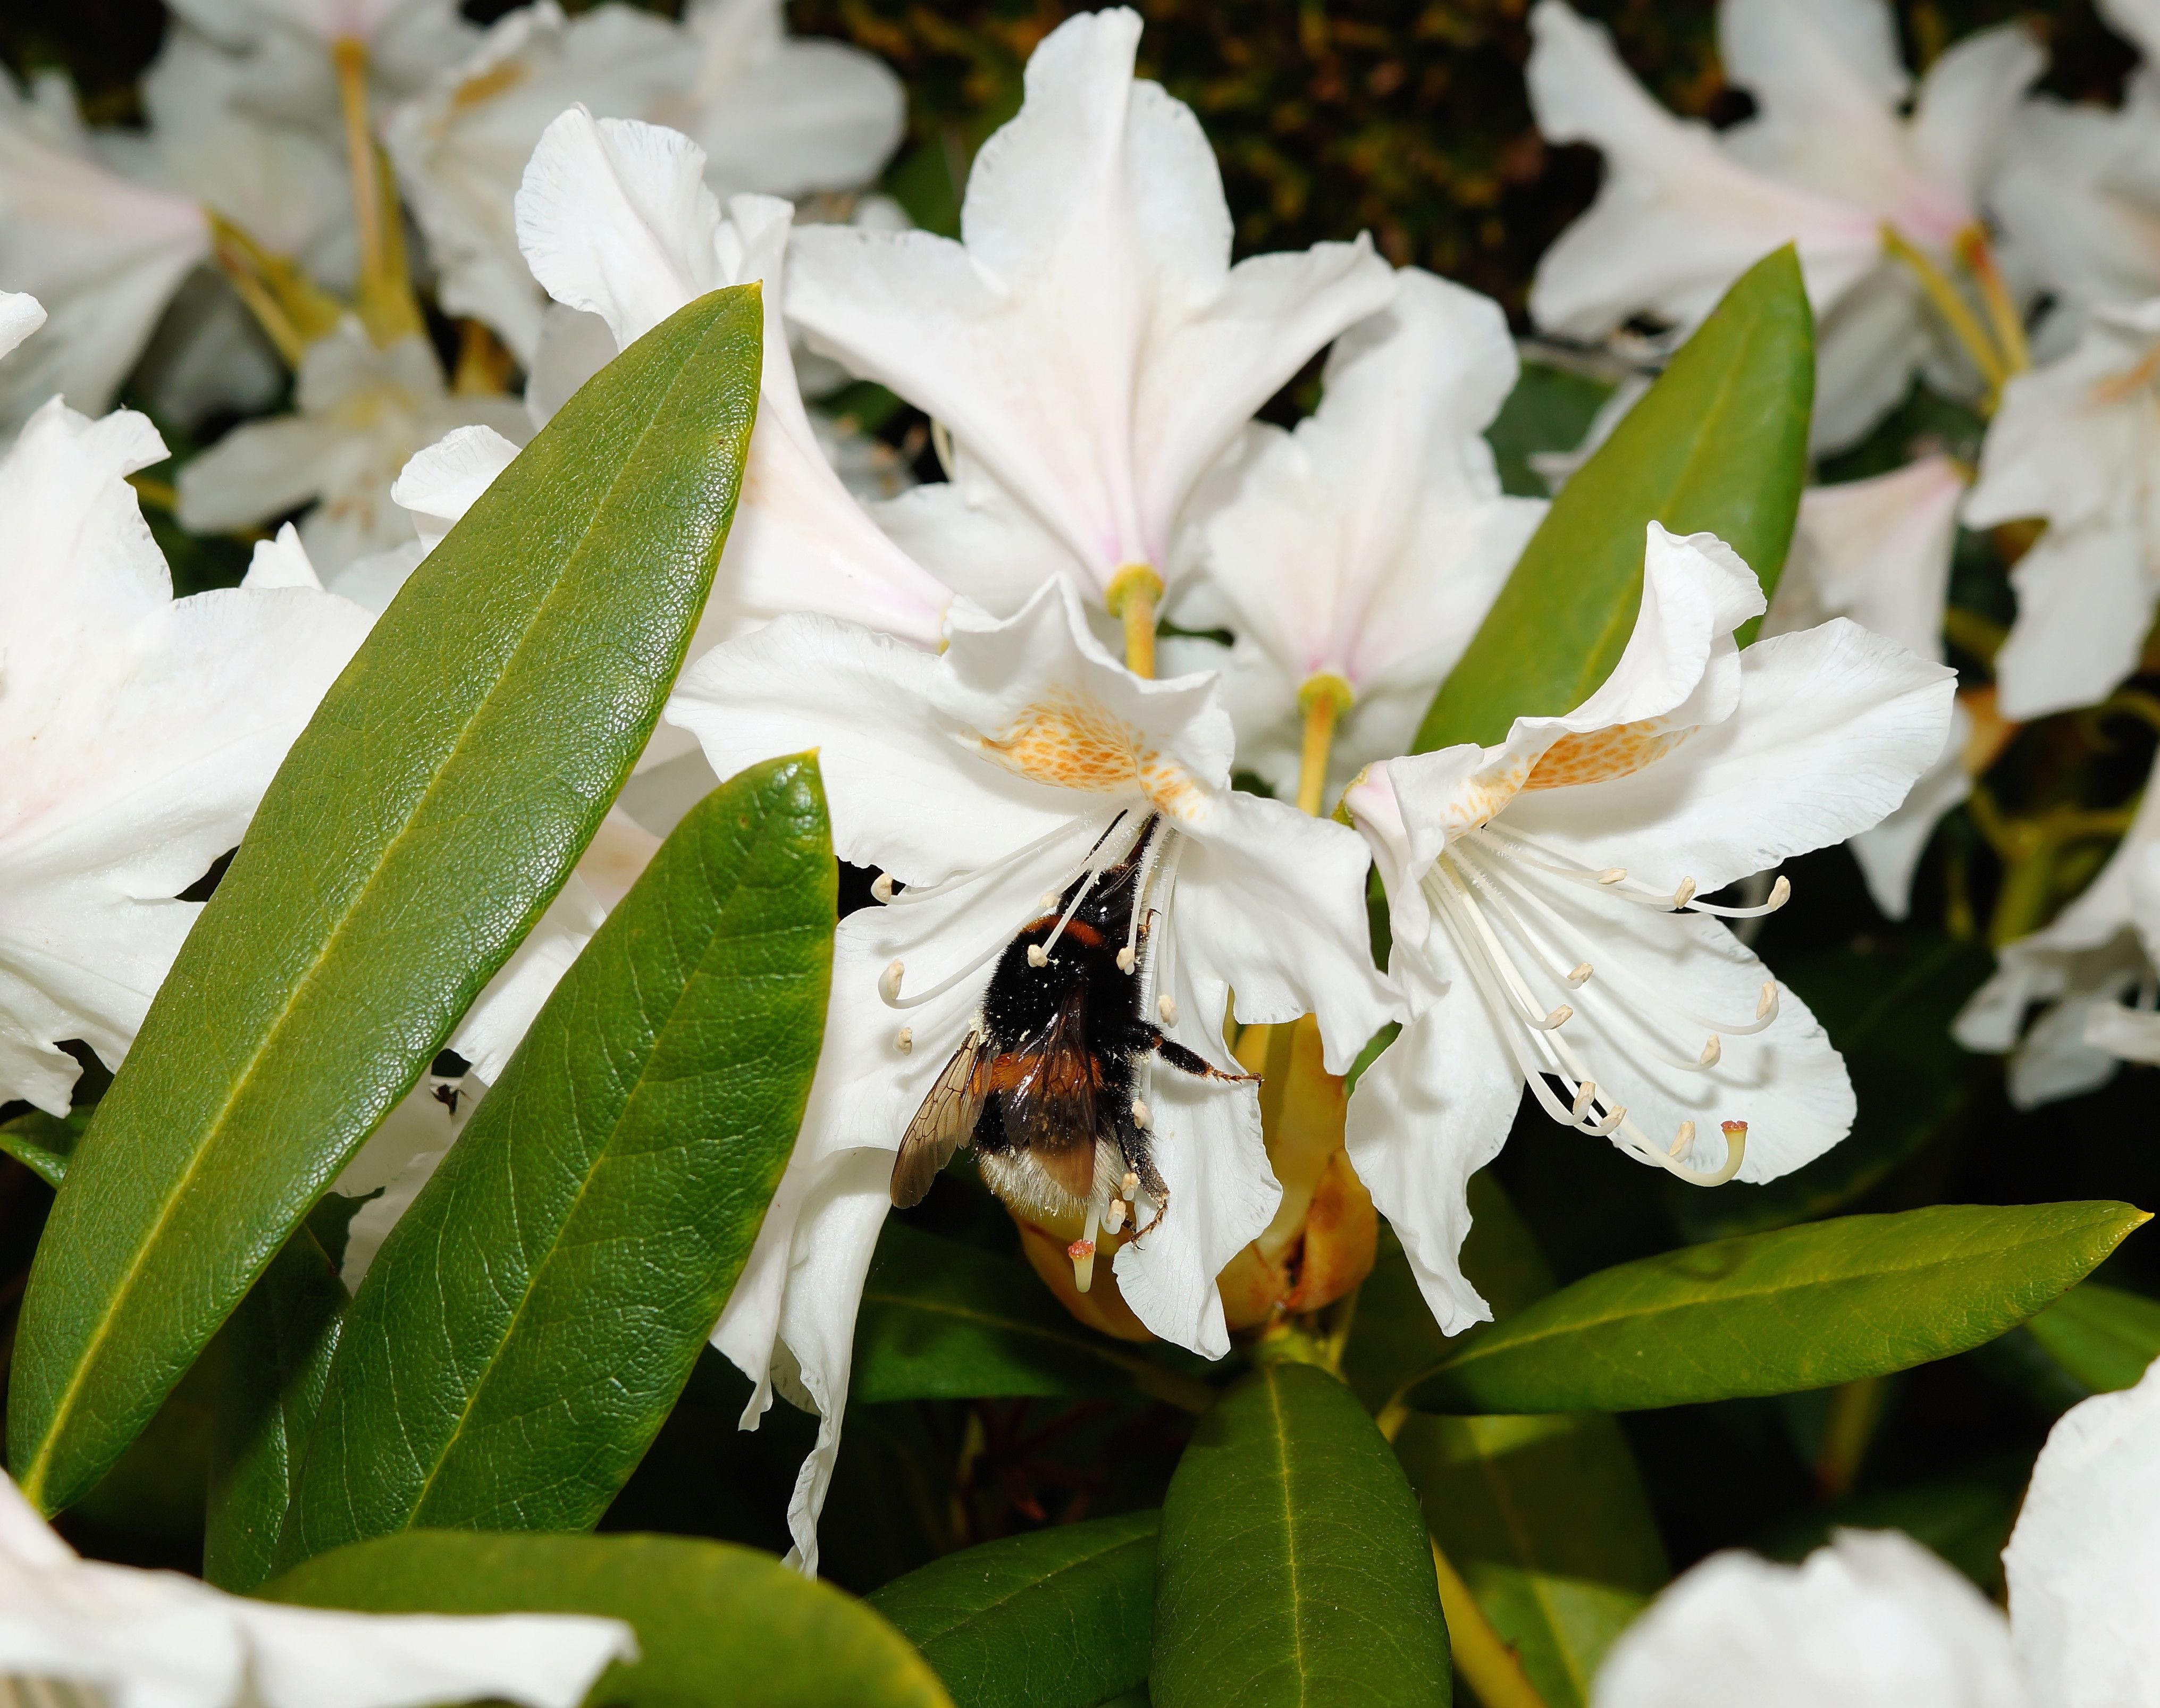
branch, blossom, plant, white, leaf, flower, bush, pollination, macro, botany, flora, flowers, close up, shrub, lily, rhododendrons, hummel, tender, macro photography, jasmine, fr hlingsanfang, flowering plant, woody plant, land plant